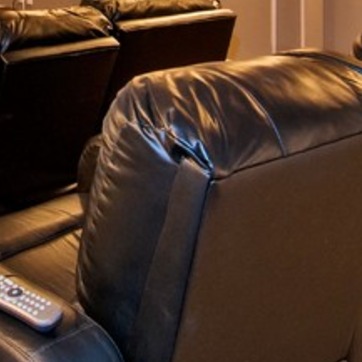
Material: leather